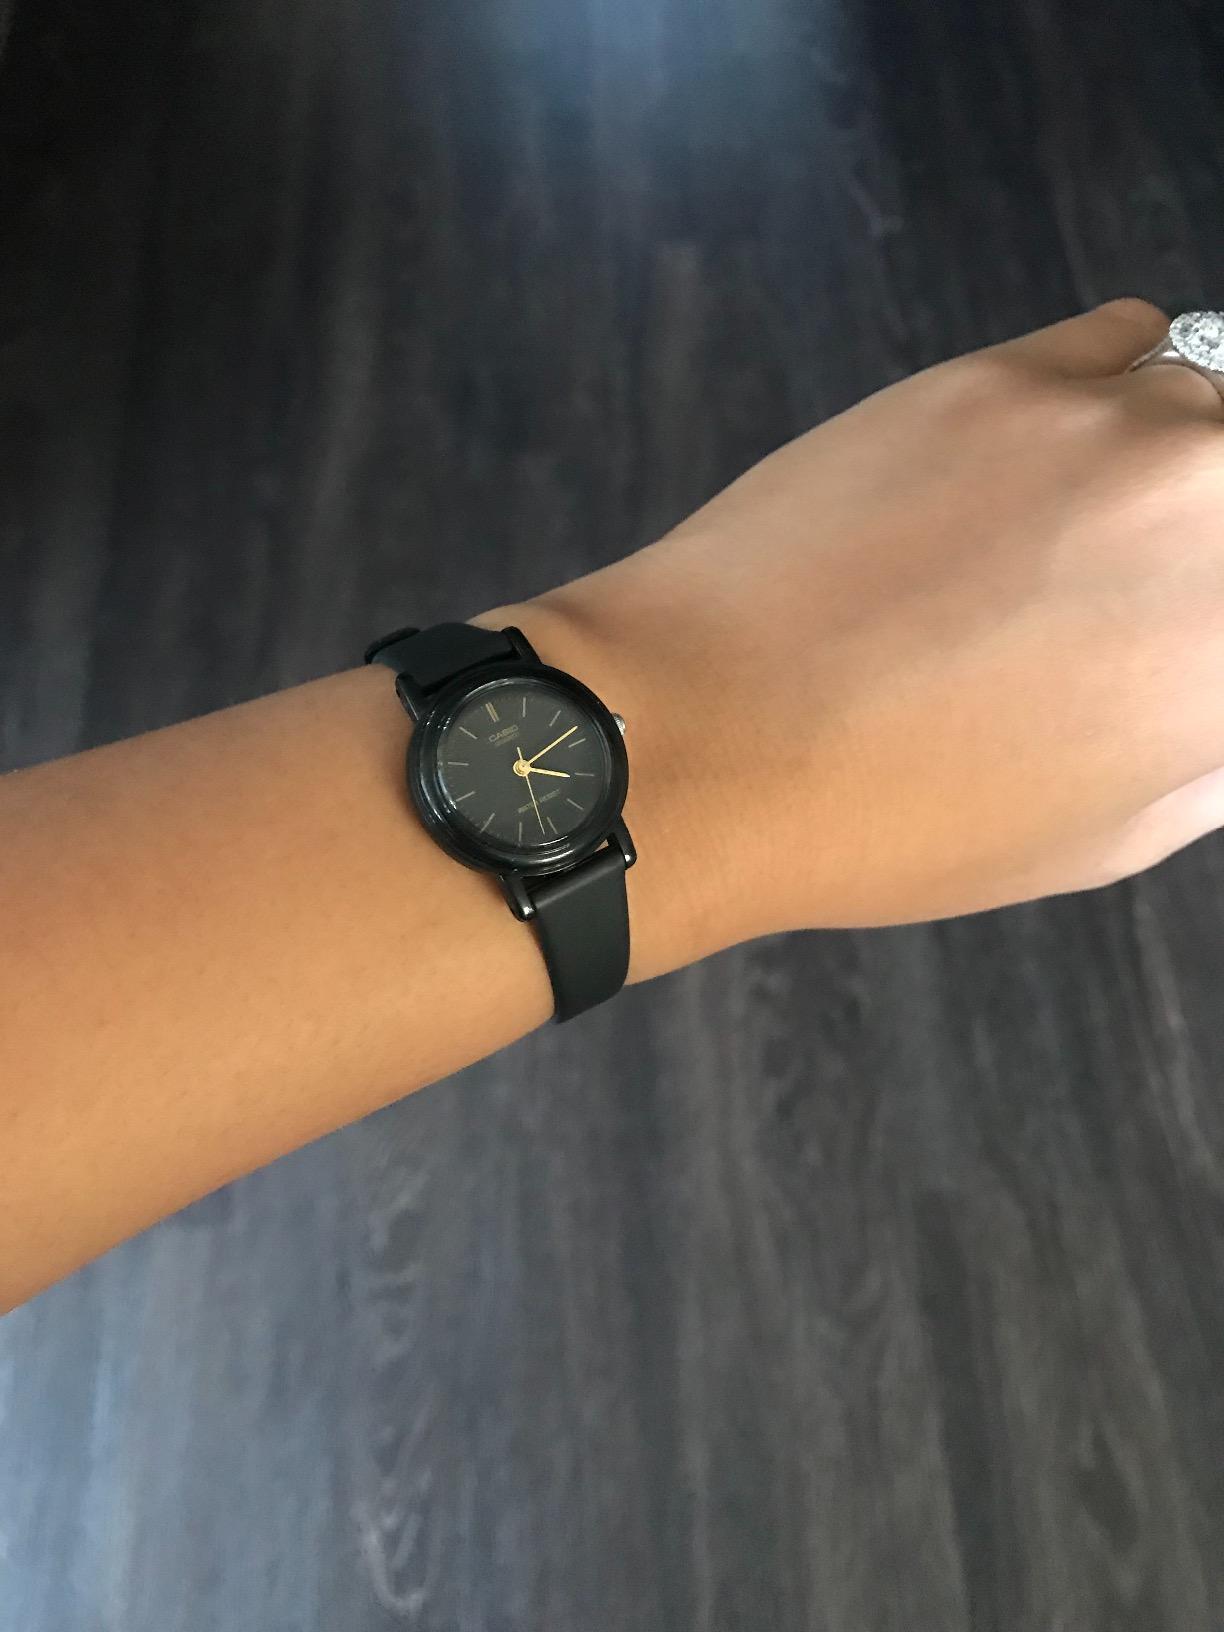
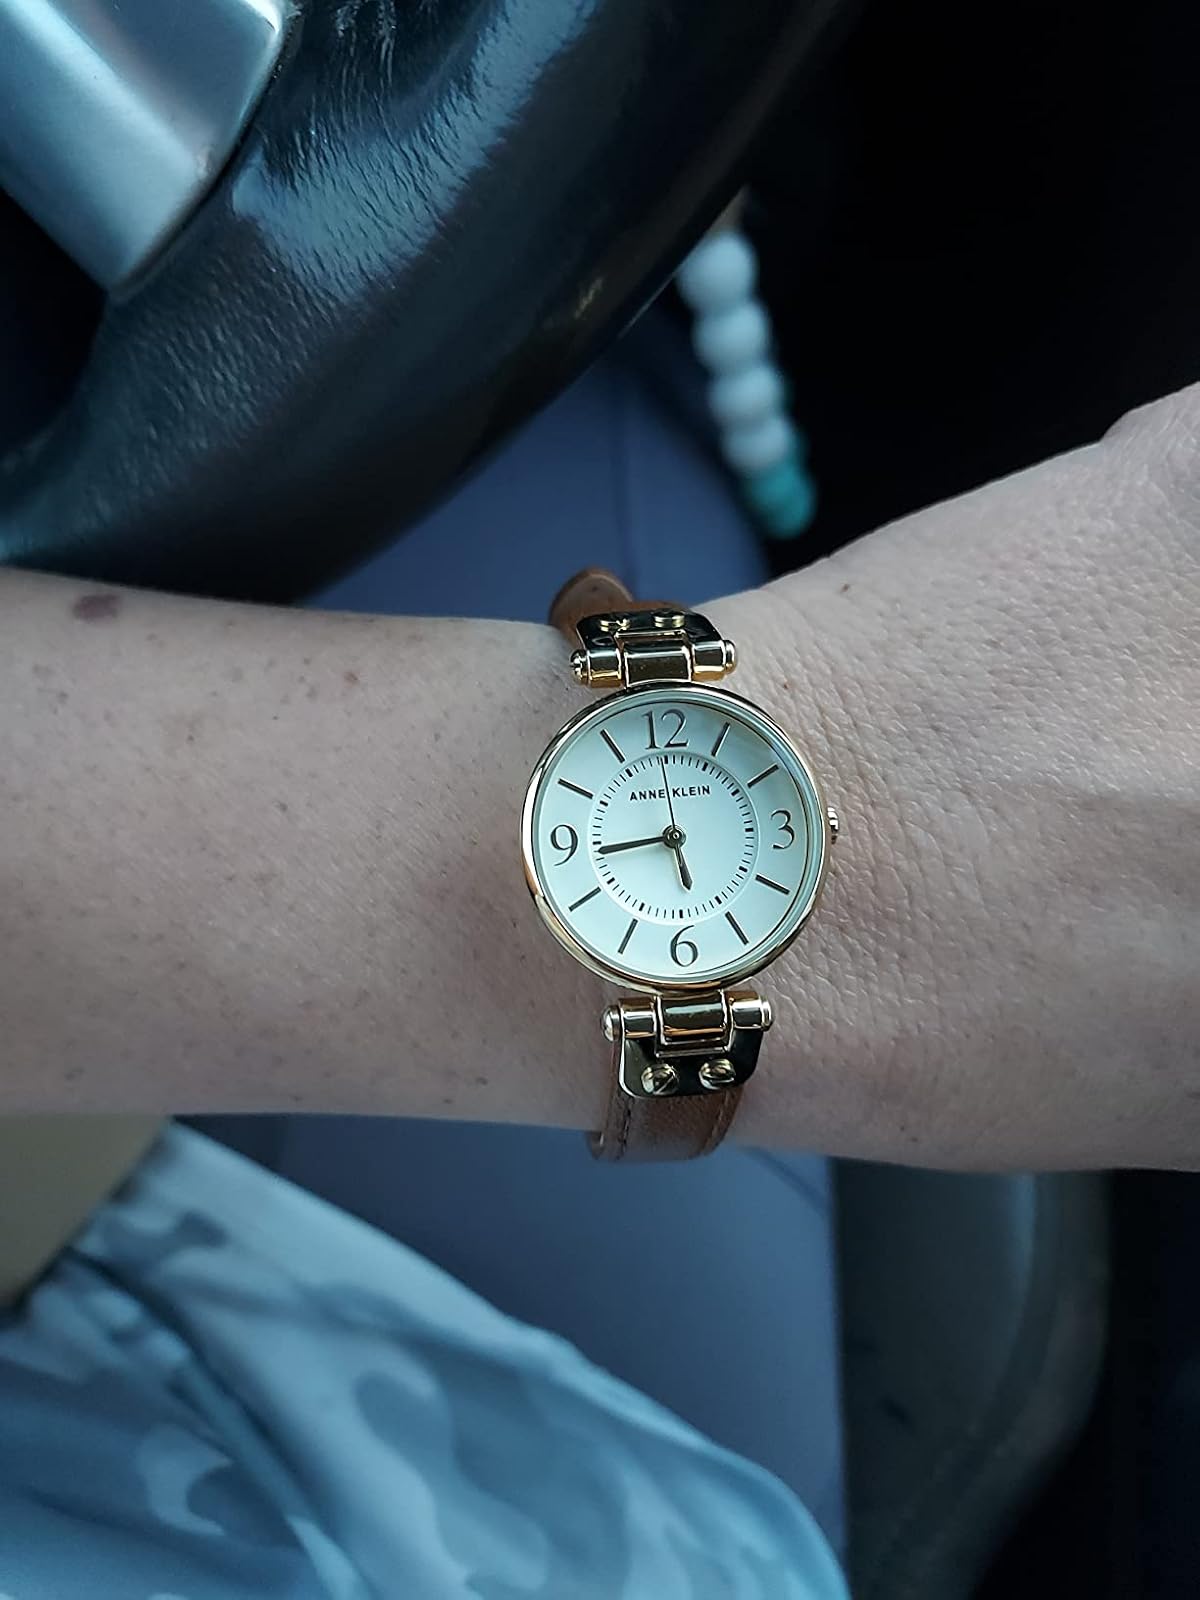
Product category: accessories_watch
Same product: no